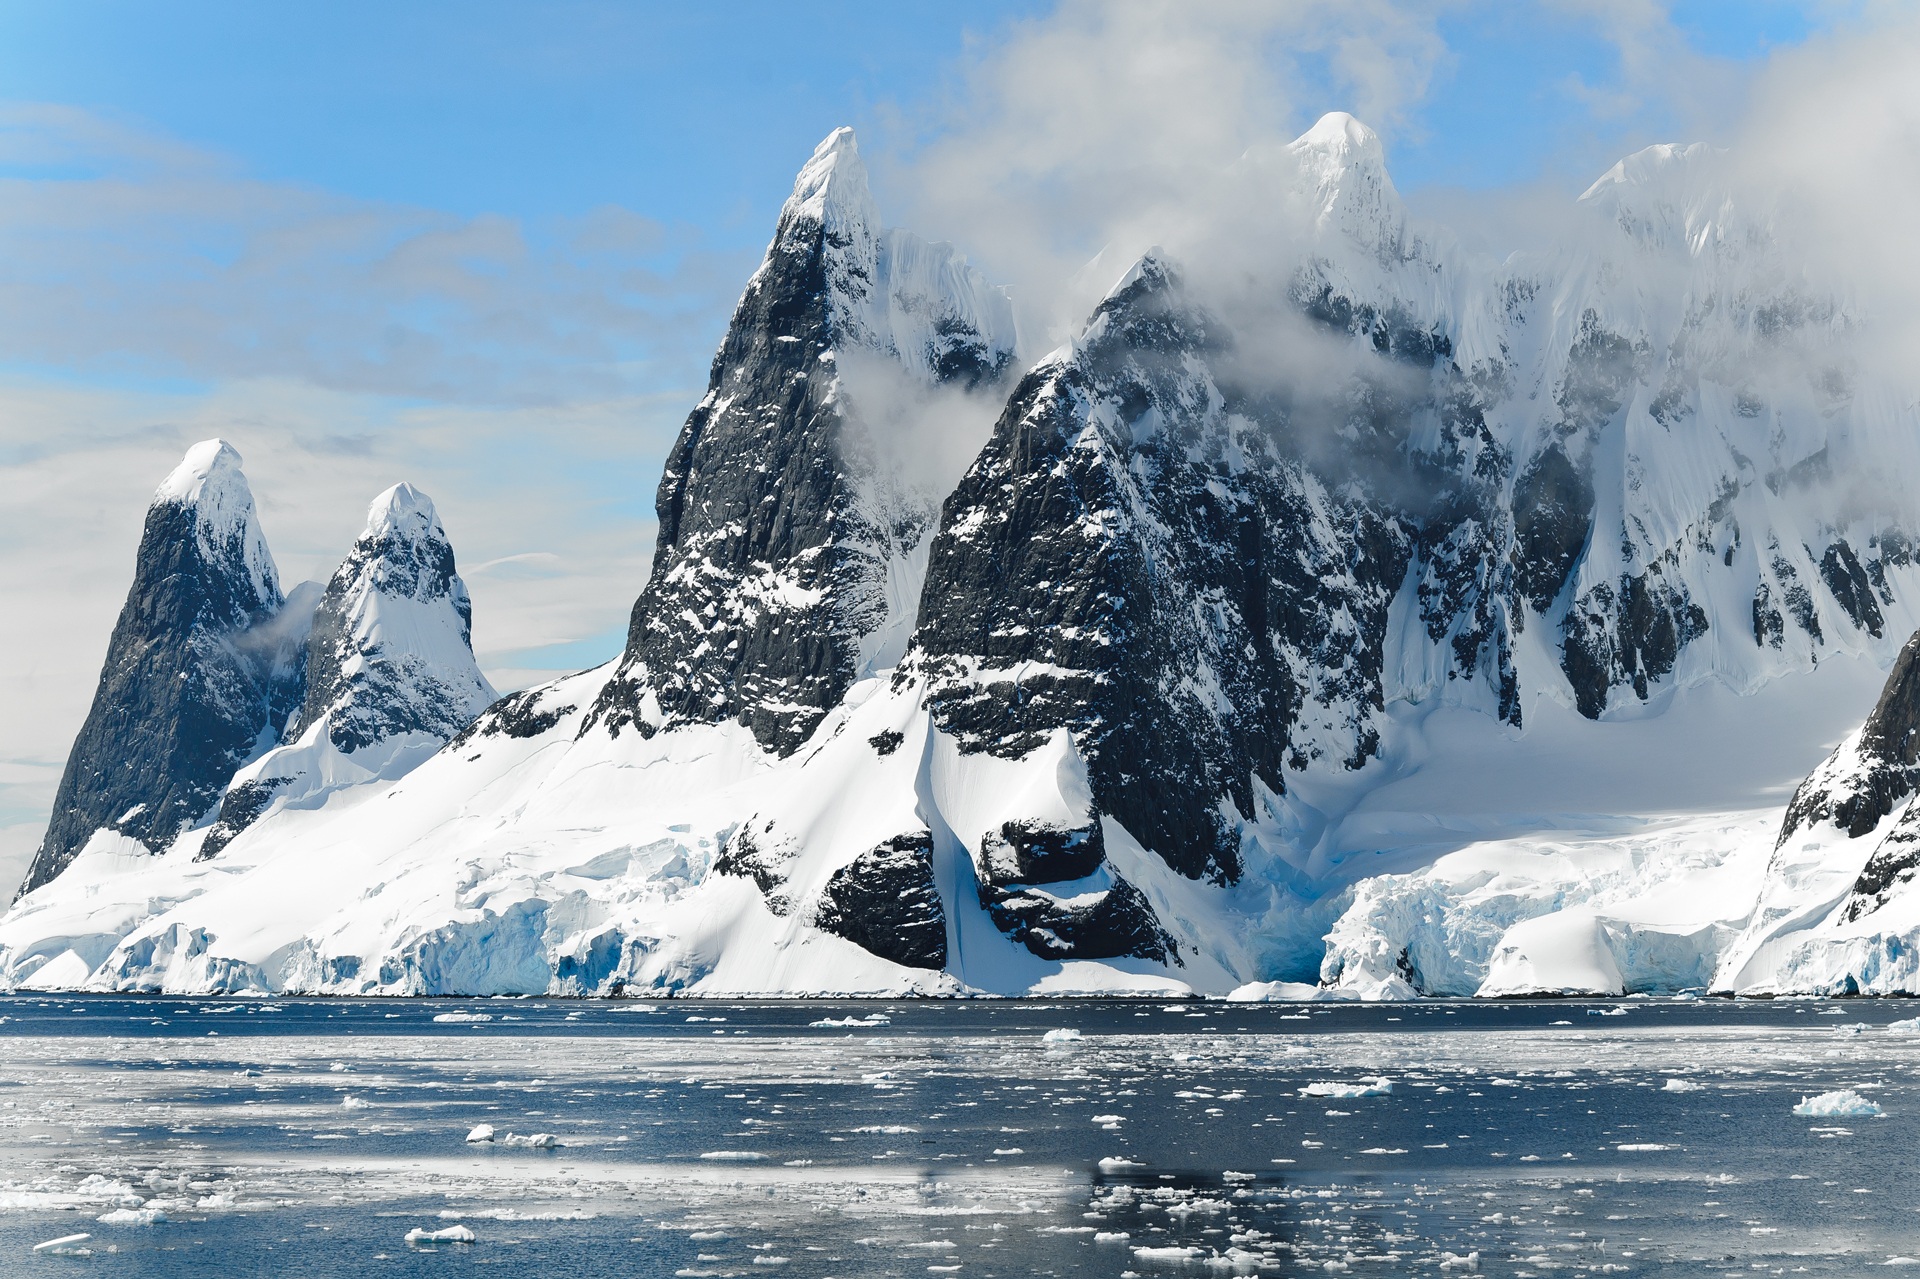
landscape, sea, water, nature, ocean, mountain, snow, cold, winter, sky, mountain range, ice, glacier, weather, freeze, floating, arctic, season, iceberg, mountains, glacial, icy, antarctica, piste, freezing, icescape, arctic ocean, glacial landform, geological phenomenon, ice cap, sea ice